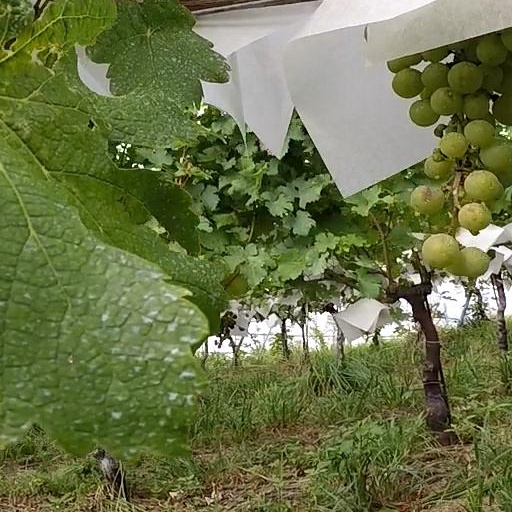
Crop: grape